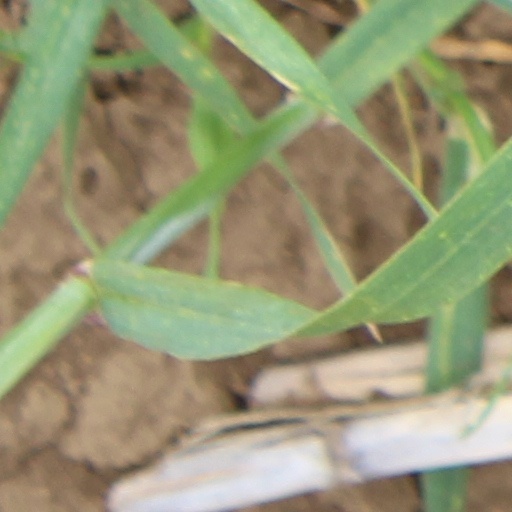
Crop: wheat